Bandy

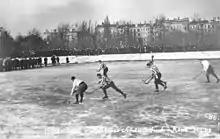
Match in Leipzig between LSC and Berliner Schlittschuh-Klub 1909

At the 2011 Asian Winter Games, open to members of the Olympic Council of Asia, men's bandy was included for the first time. Three teams contested the inaugural competition, and Kazakhstan won the gold medal. The President of Kazakhstan, Nursultan Nazarbayev, attended the final.